Grammar school

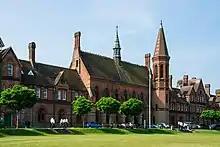
Reading School traces its history back to the school of Reading Abbey (1125), making it one of the oldest schools in England.

In the late Victorian era there was a great emphasis on the importance of self-improvement. Many schools established at that time emulated the great public schools, copying their curriculum, ethos and ambitions, and some took or maintained the title "grammar school" for historical reasons.